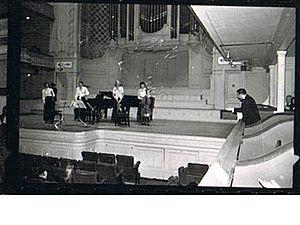
Concert Salle Gaveau - compositeur Jean-Claude SILLAMY
Jean-Claude Sillamy, né le 24 juillet 1932 à Alger, est un musicologue et compositeur français de musique de scène, de musique sacrée et de musique de films.